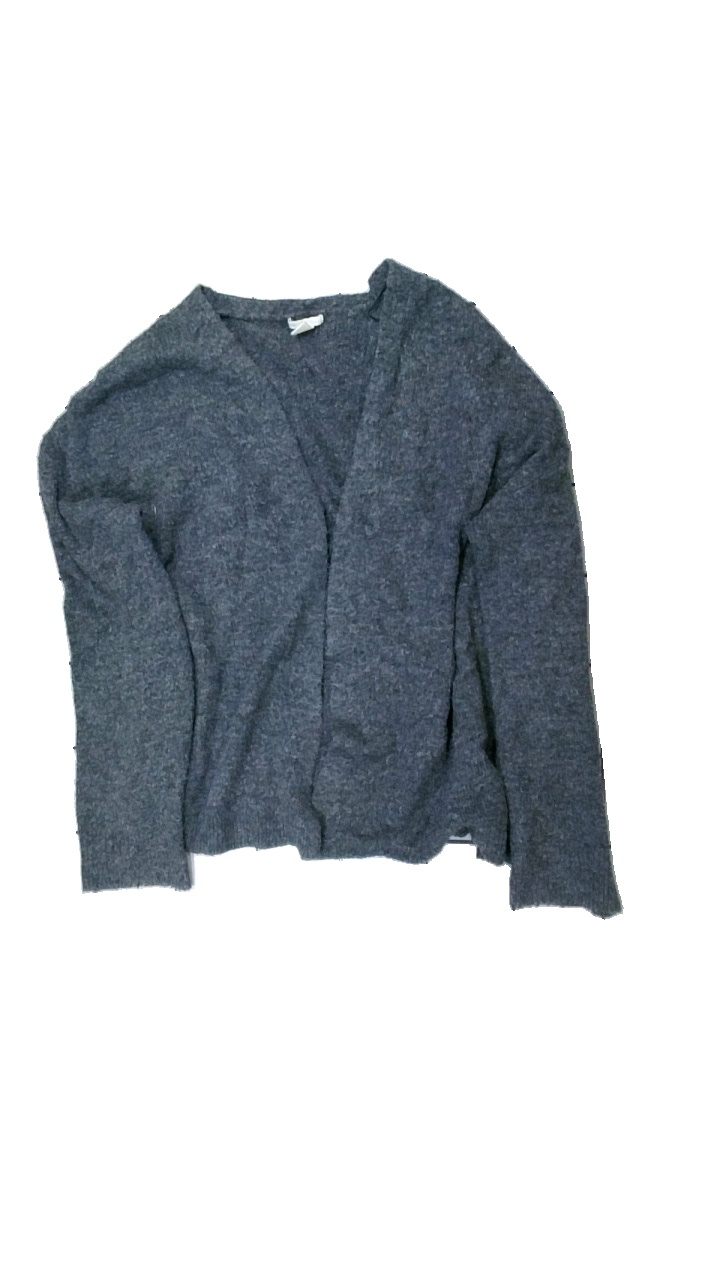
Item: Cardigan (Ladies)
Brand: H&m
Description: grå kardigan
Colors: Grey
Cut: Regular
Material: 65% akryl 13% polyester
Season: All
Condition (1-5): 2
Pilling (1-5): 2
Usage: Export
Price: <50